Neil Gorsuch

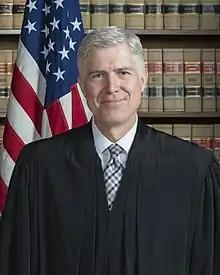
Official portrait, 2017

Neil McGill Gorsuch (born August 29, 1967) is an American jurist who serves as an associate justice of the Supreme Court of the United States. He was nominated by President Donald Trump on January 31, 2017, and has served since April 10, 2017.